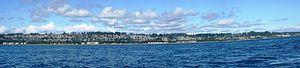
Campbell River est une ville canadienne de la Colombie-Britannique située sur la côte est de l'île de Vancouver dans le district régional de Strathcona.